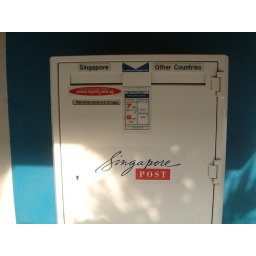
cute mail box in singapore